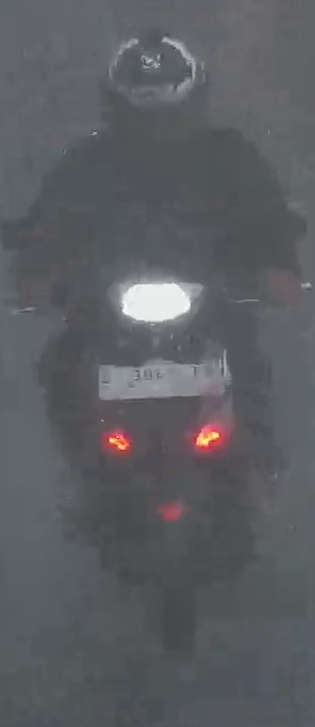
person-with-helmet: 1
person-without-helmet: 0